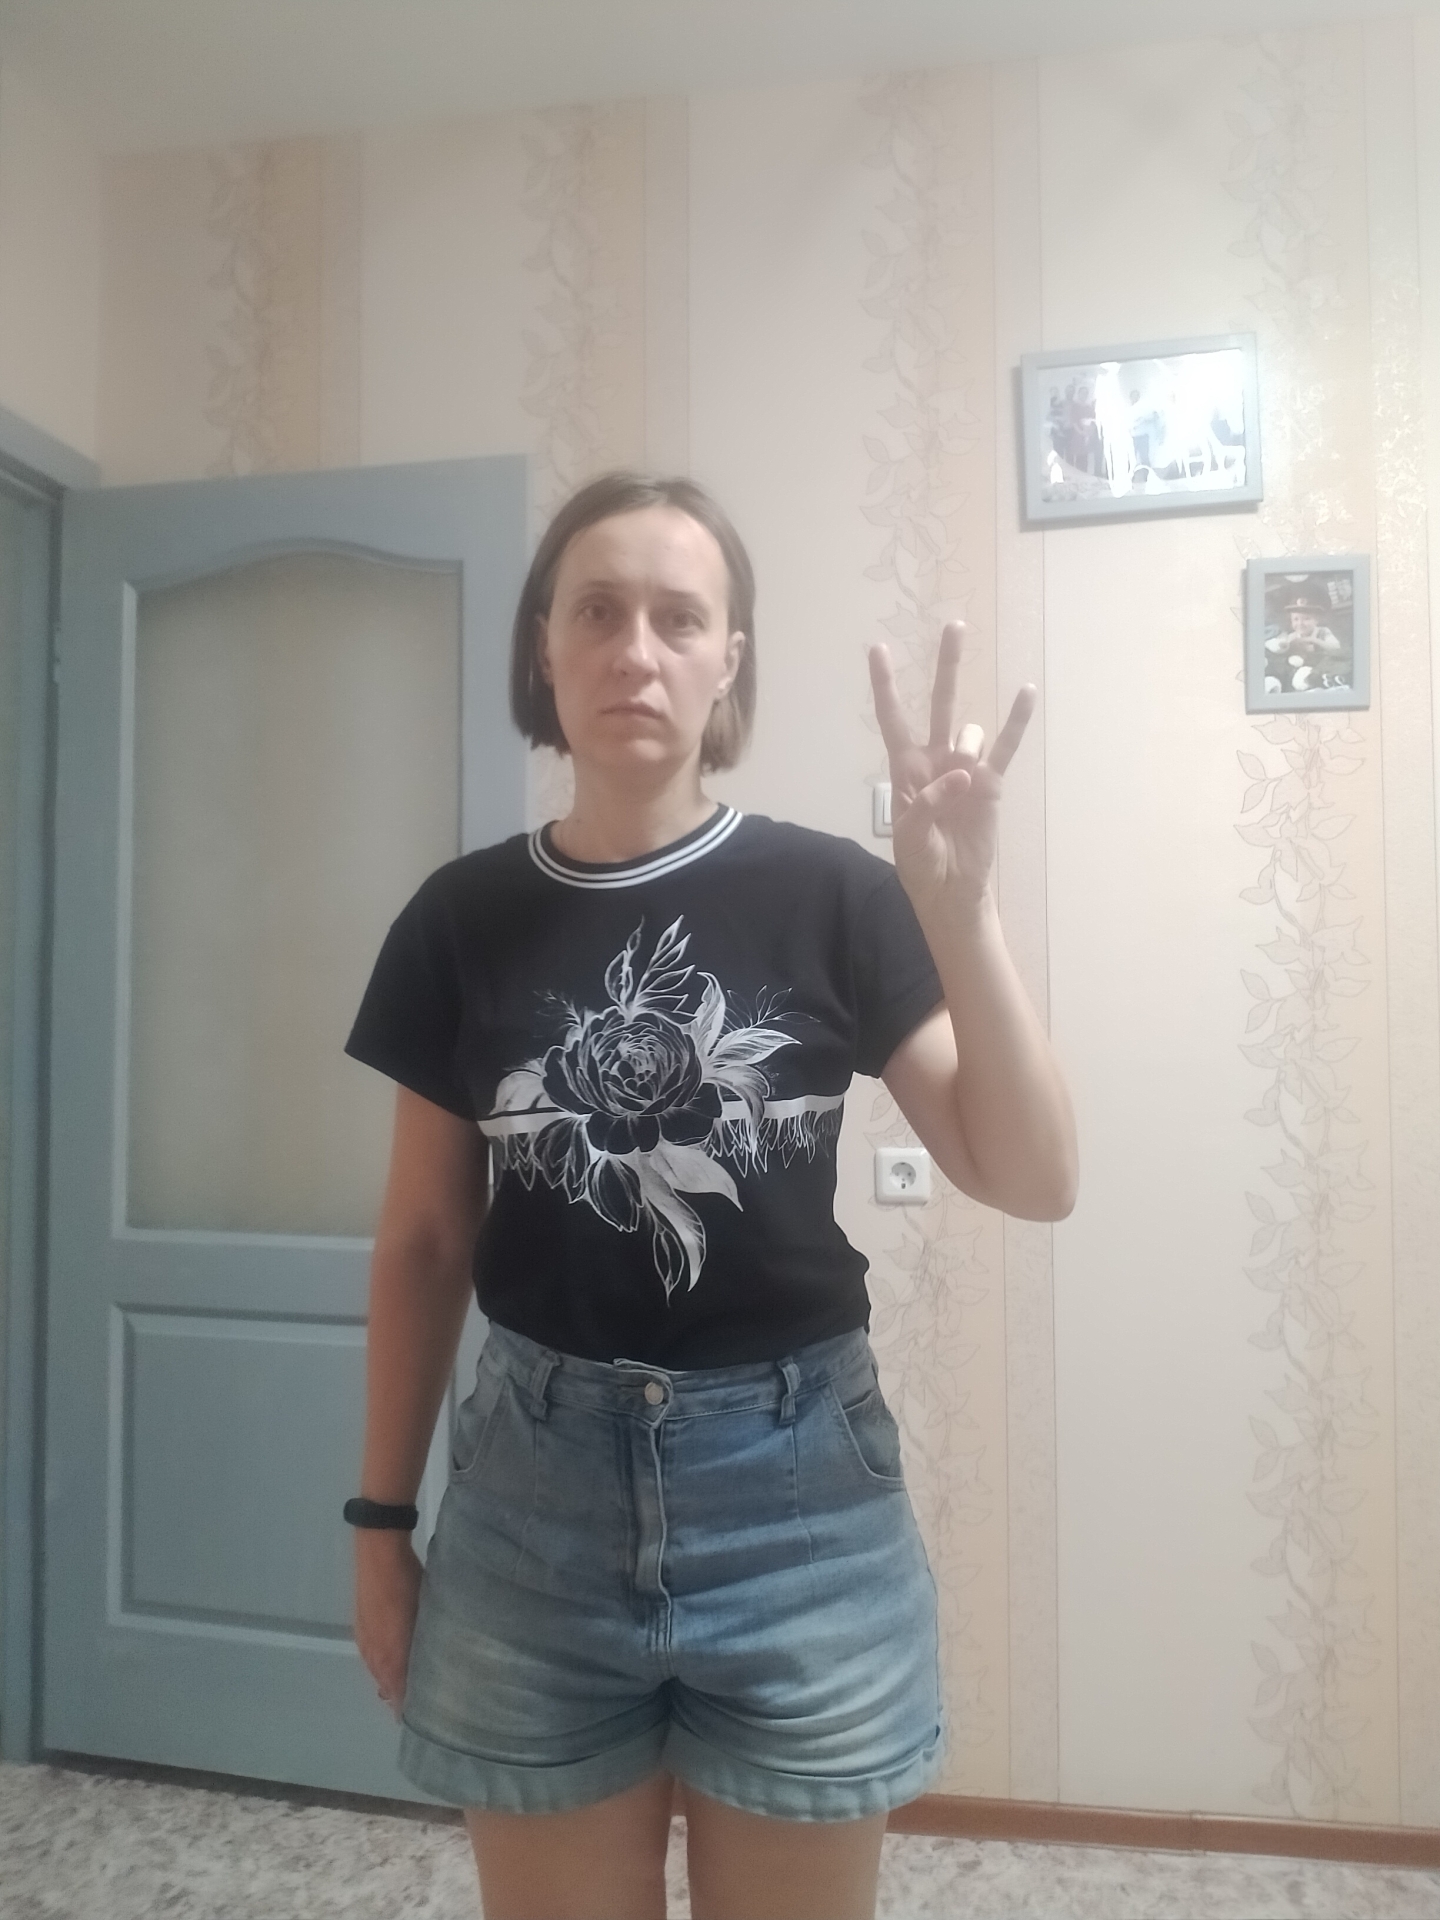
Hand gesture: three3